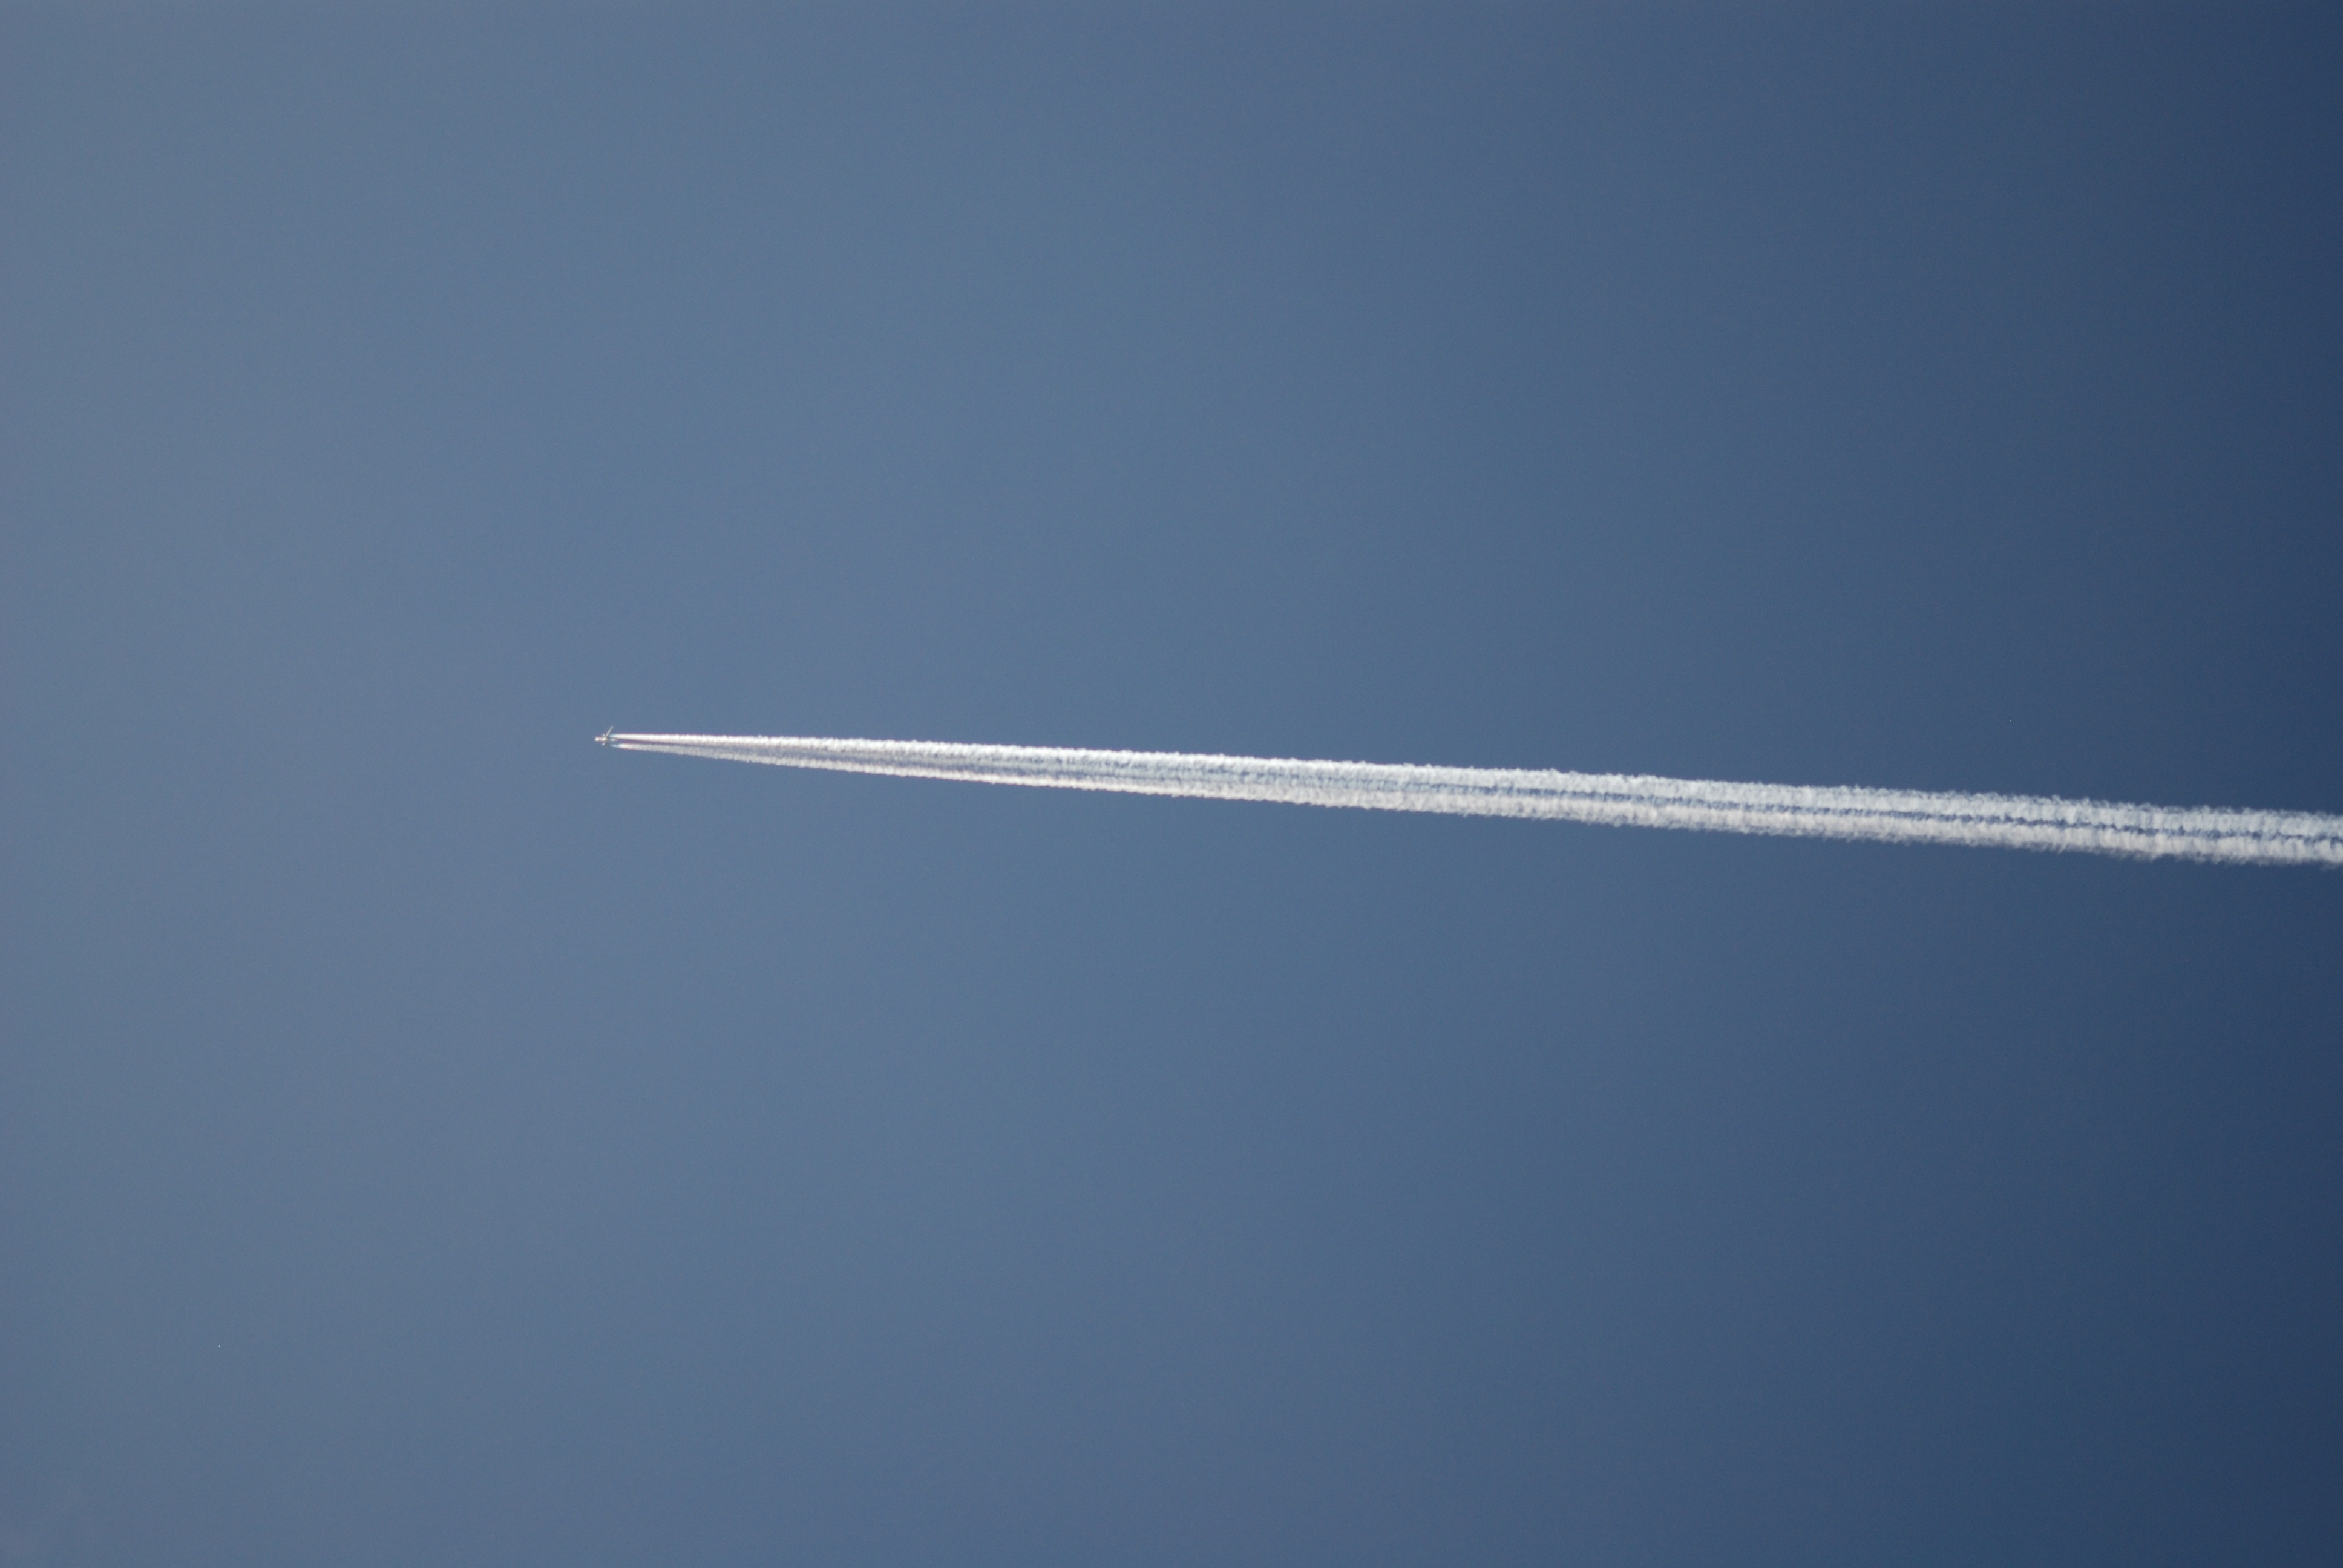
wing, sky, airplane, aircraft, line, vehicle, flight, blue, plan, himmel, atmosphere of earth